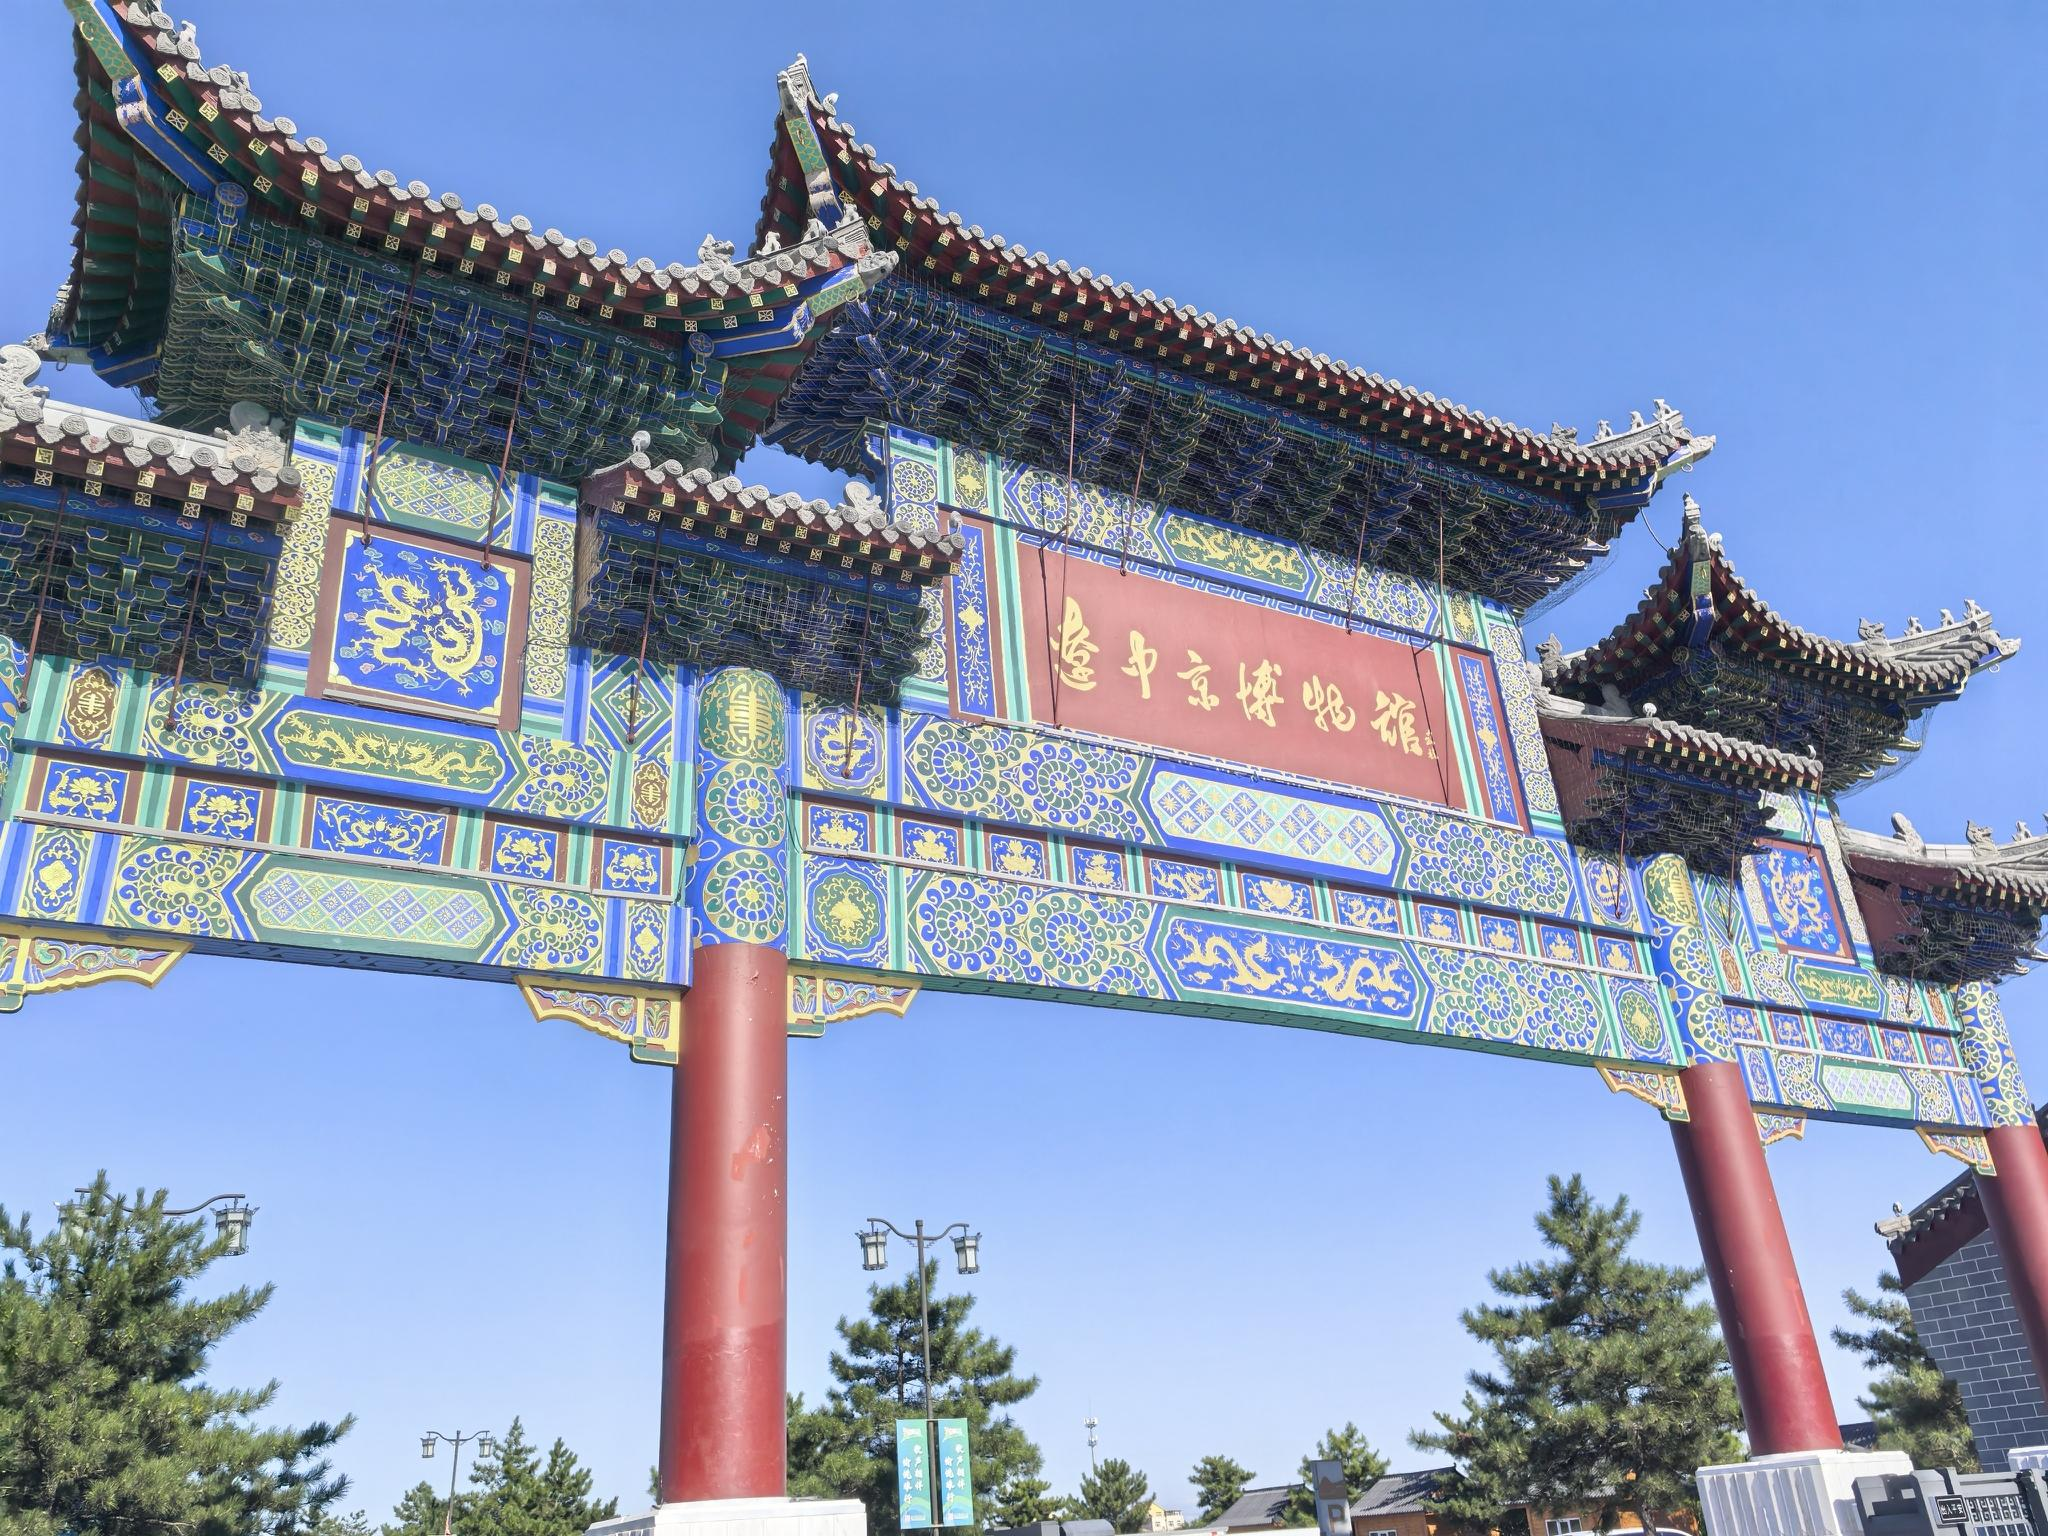
地标名称：辽中京博物馆
所在城市：赤峰市·宁城县